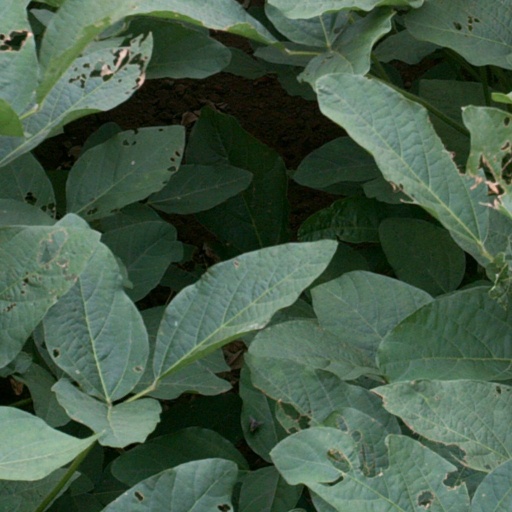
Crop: soybean